Adventures of a Cricket

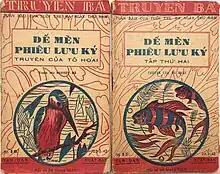

Adventures of a Cricket (Vietnamese: Dế Mèn phiêu lưu ký) is a Vietnamese children novel written by Tô Hoài. The novel is about a cricket named Mèn and his adventure in a human village and the animal kingdom. The cricket protagonist was originally featured in a 1941 short story by Hoài's "Con Dế Mèn" ("The Cricket") to the Tân Dân Publishing House, which corresponds to the first three chapters of the modern edition. Around that year, he then wrote second story eponymously titled "Dế Mèn phiêu lưu ký" ("Adventures of a Cricket"), which corresponds to the last seven chapters, and later editions of the novel merged it with "Con Dế Mèn".